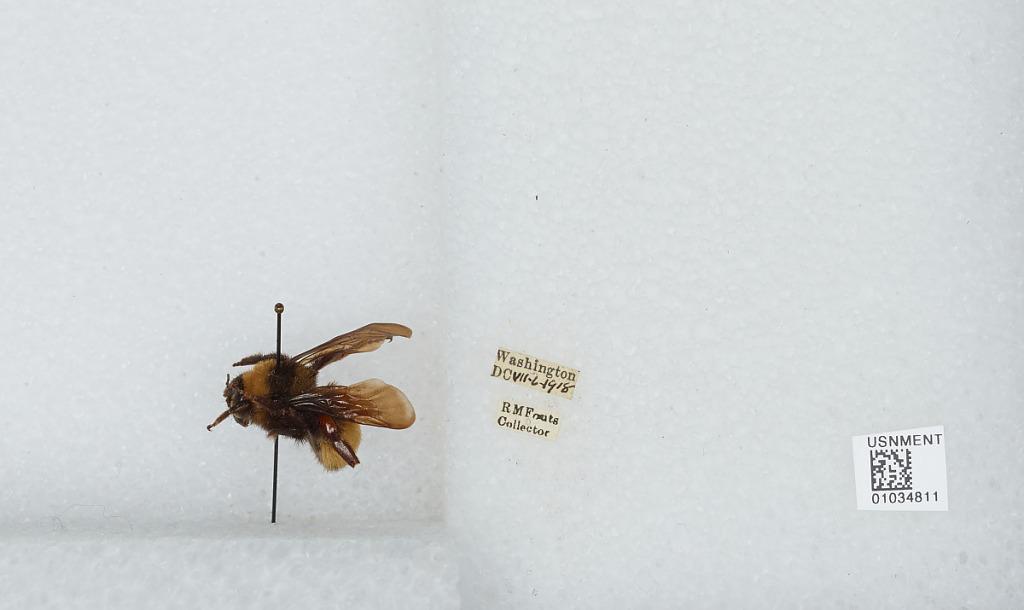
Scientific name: Bombus (Fervidobombus) pensylvanicus pensylvanicus (De Geer)
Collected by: R. Fouts
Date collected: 1918-7-6
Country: United States
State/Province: District of Columbia
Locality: Washington
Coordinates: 38.9047, -77.0164